Little Chalfont

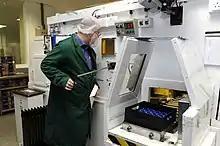
Packaging radioactive pharmaceuticals at GE Healthcare's facility.

Little Chalfont Farmers Market was launched in September 2009 with the support of the Parish Council and local regeneration groups. The Farmers Market takes place in the Village Hall car park on the second Saturday of each month.